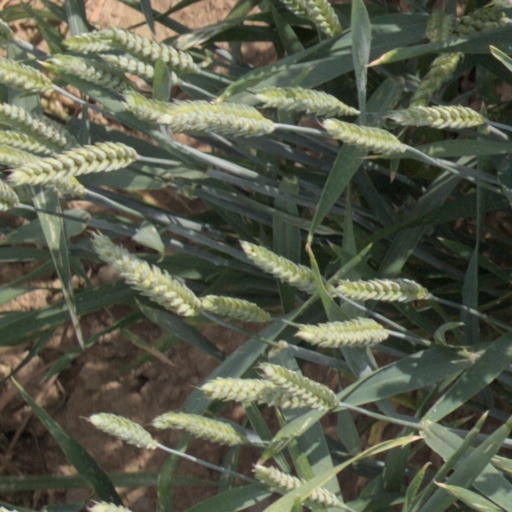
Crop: wheat